Suzana Maksimović

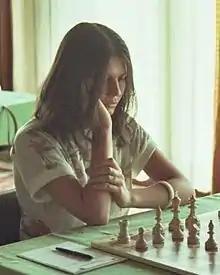
Maksimović in 1982

Suzana Maksimović (born 5 January 1962) is a Serbian and Yugoslav chess player who holds the title of Woman Grandmaster. She is a two-time winner of the Yugoslav Women's Chess Championship (1983, 1991). She won her first Yugoslav Chess Championship national title in 1983 jointly with her fellow counterpart Marija Petrović.